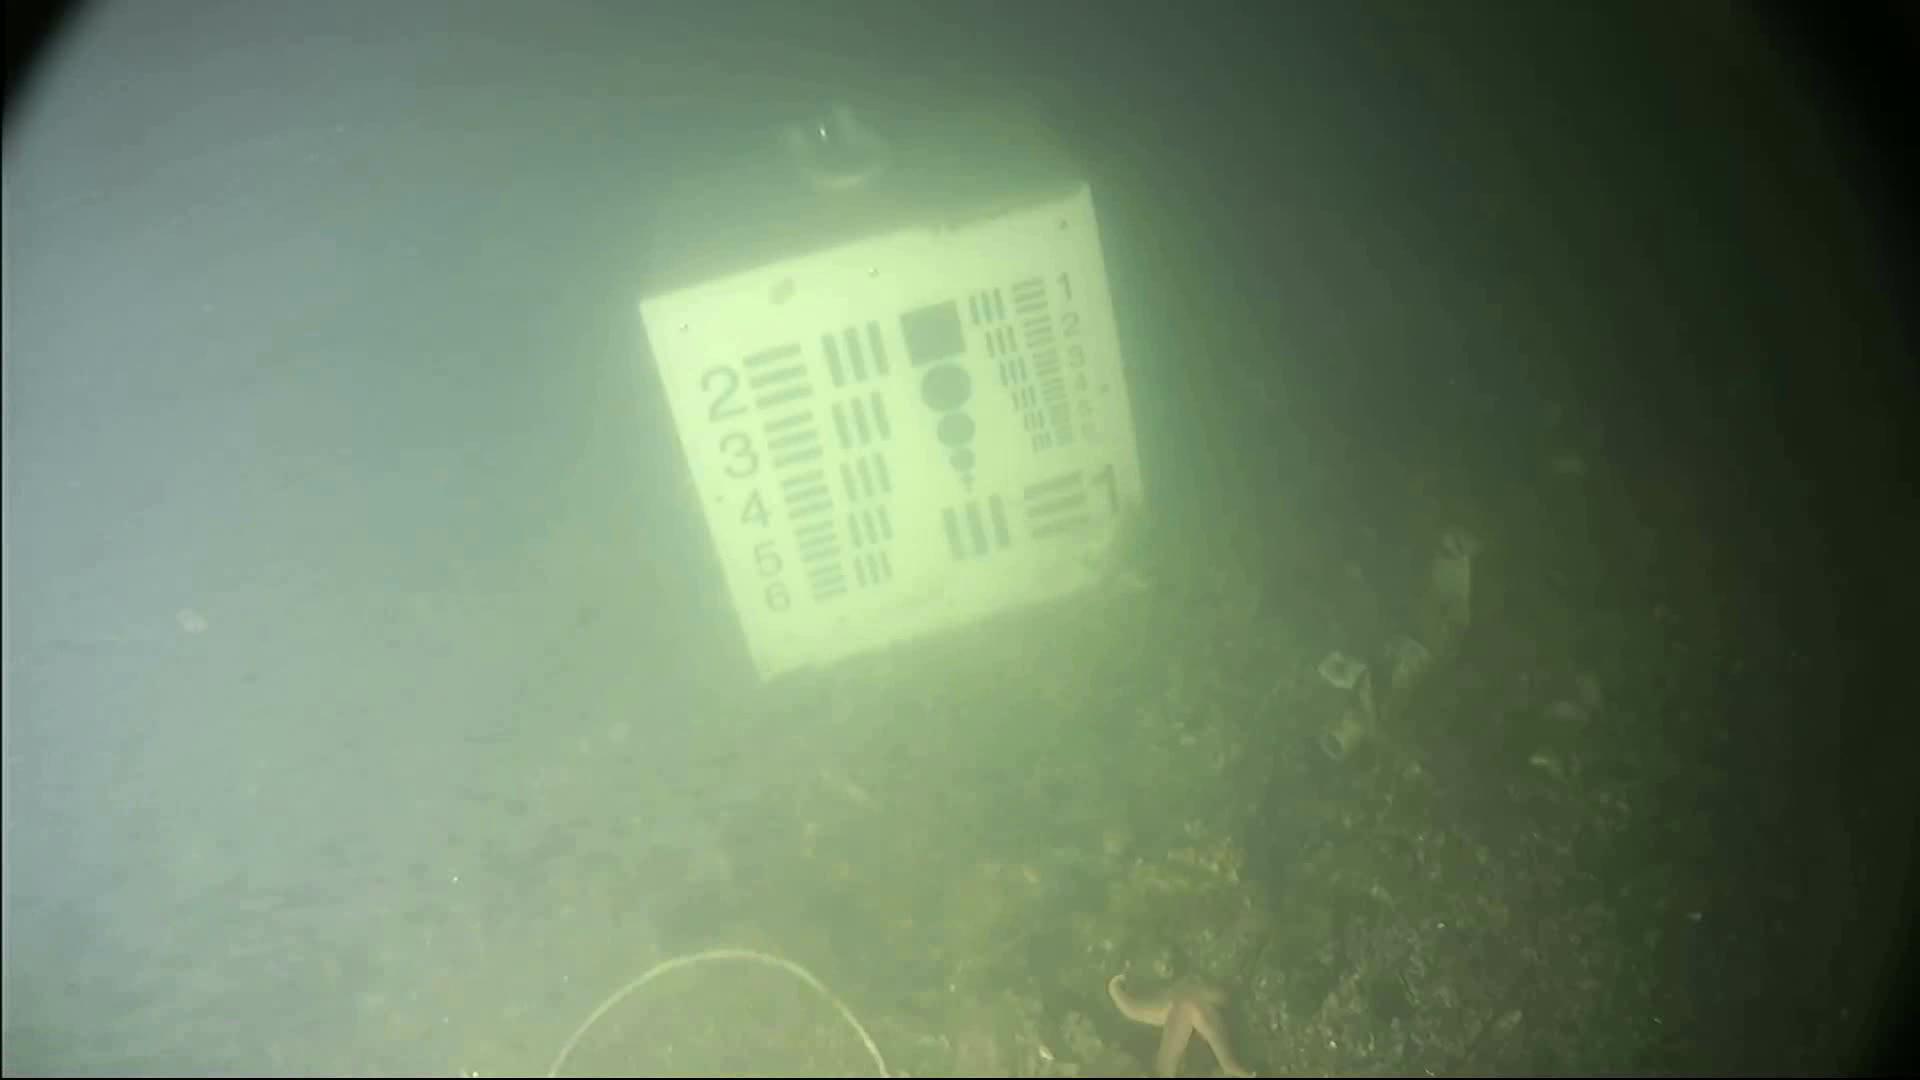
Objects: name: starfish